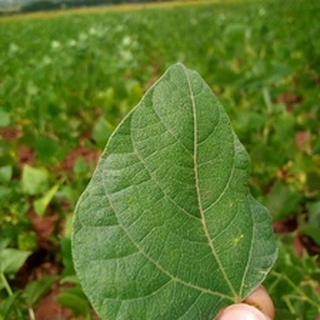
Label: healthy_bean